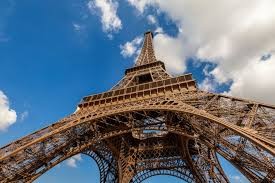
Landmark: Eiffel Tower